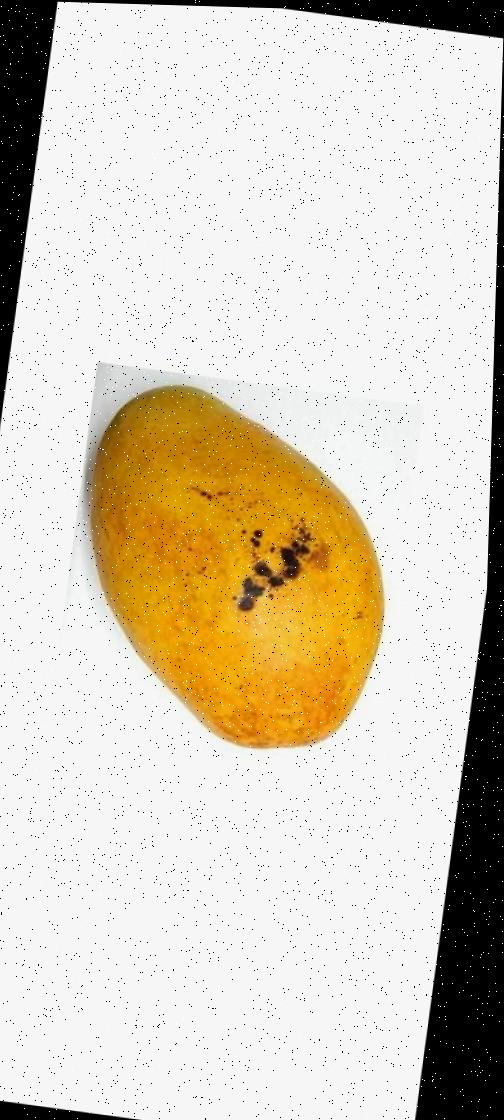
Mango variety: Bari-11